Pelican crossing

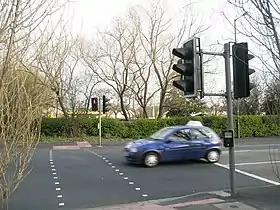
A pelican crossing in England

The pelican crossing was a relatively minor development of the previously-trialled "x–way" crossing. This was largely identical to the pelican crossing, but instead of a green light for motorists, featured a white diagonal cross. The intention of this was to distinguish the crossing lights from any nearby junction (standard) traffic lights. The white cross was widely criticised and users and motoring organisations alike called for the white cross to be replaced by a green light.